Warren Lawton

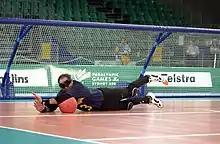
Lawton saves a penalty shot during a goalball game for Australia against Sweden at the 2000 Sydney Paralympics

Warren Lawton (born 23 March 1966) is an Indigenous Australian Paralympic athletics and goalball competitor with a visual impairment.